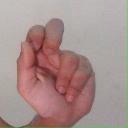
अक्षर: ढ